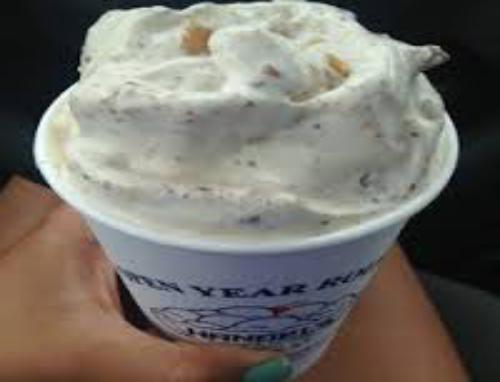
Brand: Handel's Homemade Ice Cream & Yogurt
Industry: Food